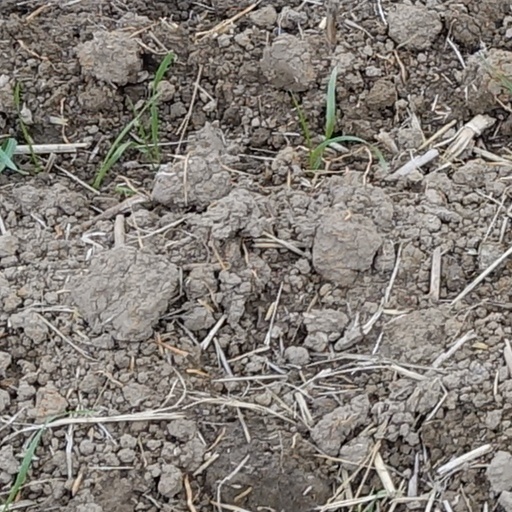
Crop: wheat